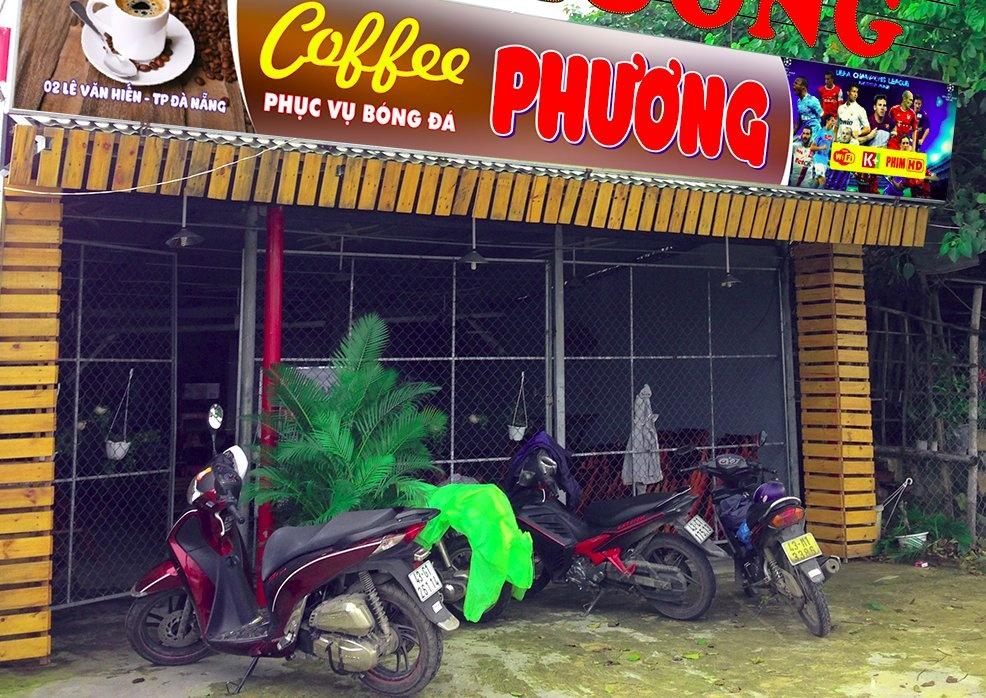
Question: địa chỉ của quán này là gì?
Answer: địa chỉ của quán này là 02 lê văn hiến - tp đà nẵng